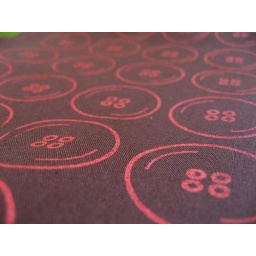
made with some of my screenprinted fabric in brown with orange ink. And they're buttons!